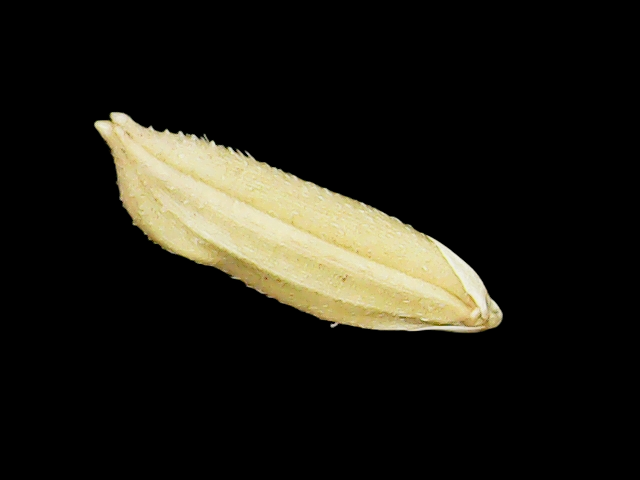
Rice variety: Binadhan11